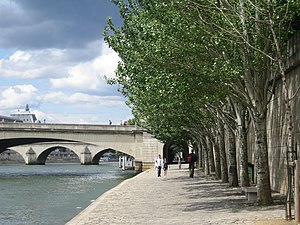
Seinen / Galleri
Seinen er en flod i Frankrig, der løber 777 km fra sit udspring i Bourgogne til sit udløb i Den engelske kanal mellem Le Havre og Honfleur. På sin vej løber den bl.a. gennem Paris, Troyes og Rouen. Ifølge myten opstod Seinen som en flod, der udsprang af tårerne fra en nymfe, der blev forfulgt af en satyr.